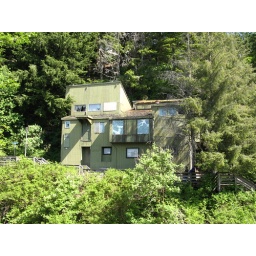
An abandoned house on Creek street in Ketchikan, Alaska.